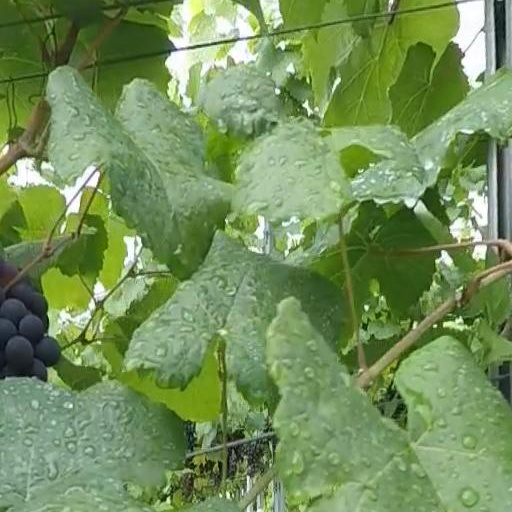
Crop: grape